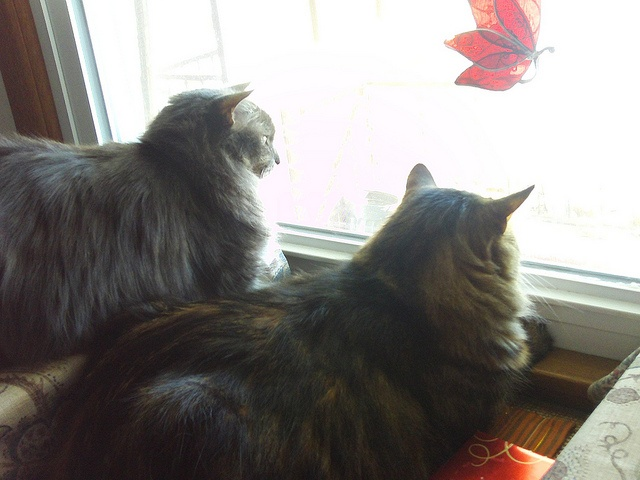
Two cats looking out a window while laying on a desk.
Two cats sitting on a windowsill looking outside.
Two long haired cats are looking out the window.
Two cats sit next to each other and look out the window.
Two long haired cats staring outside through a window.